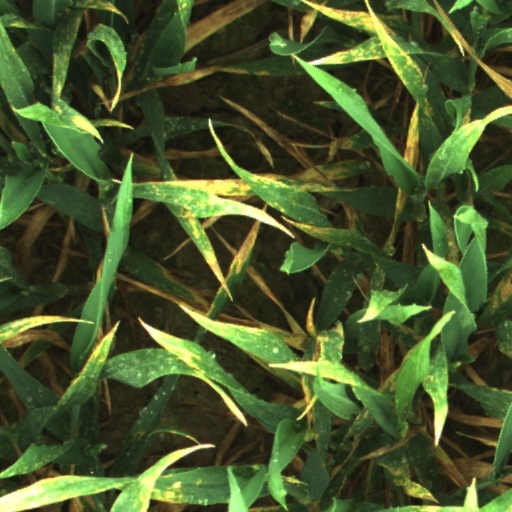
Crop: wheat